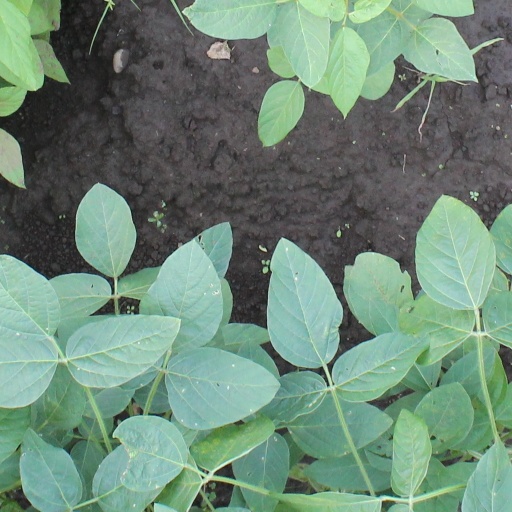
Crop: soybean